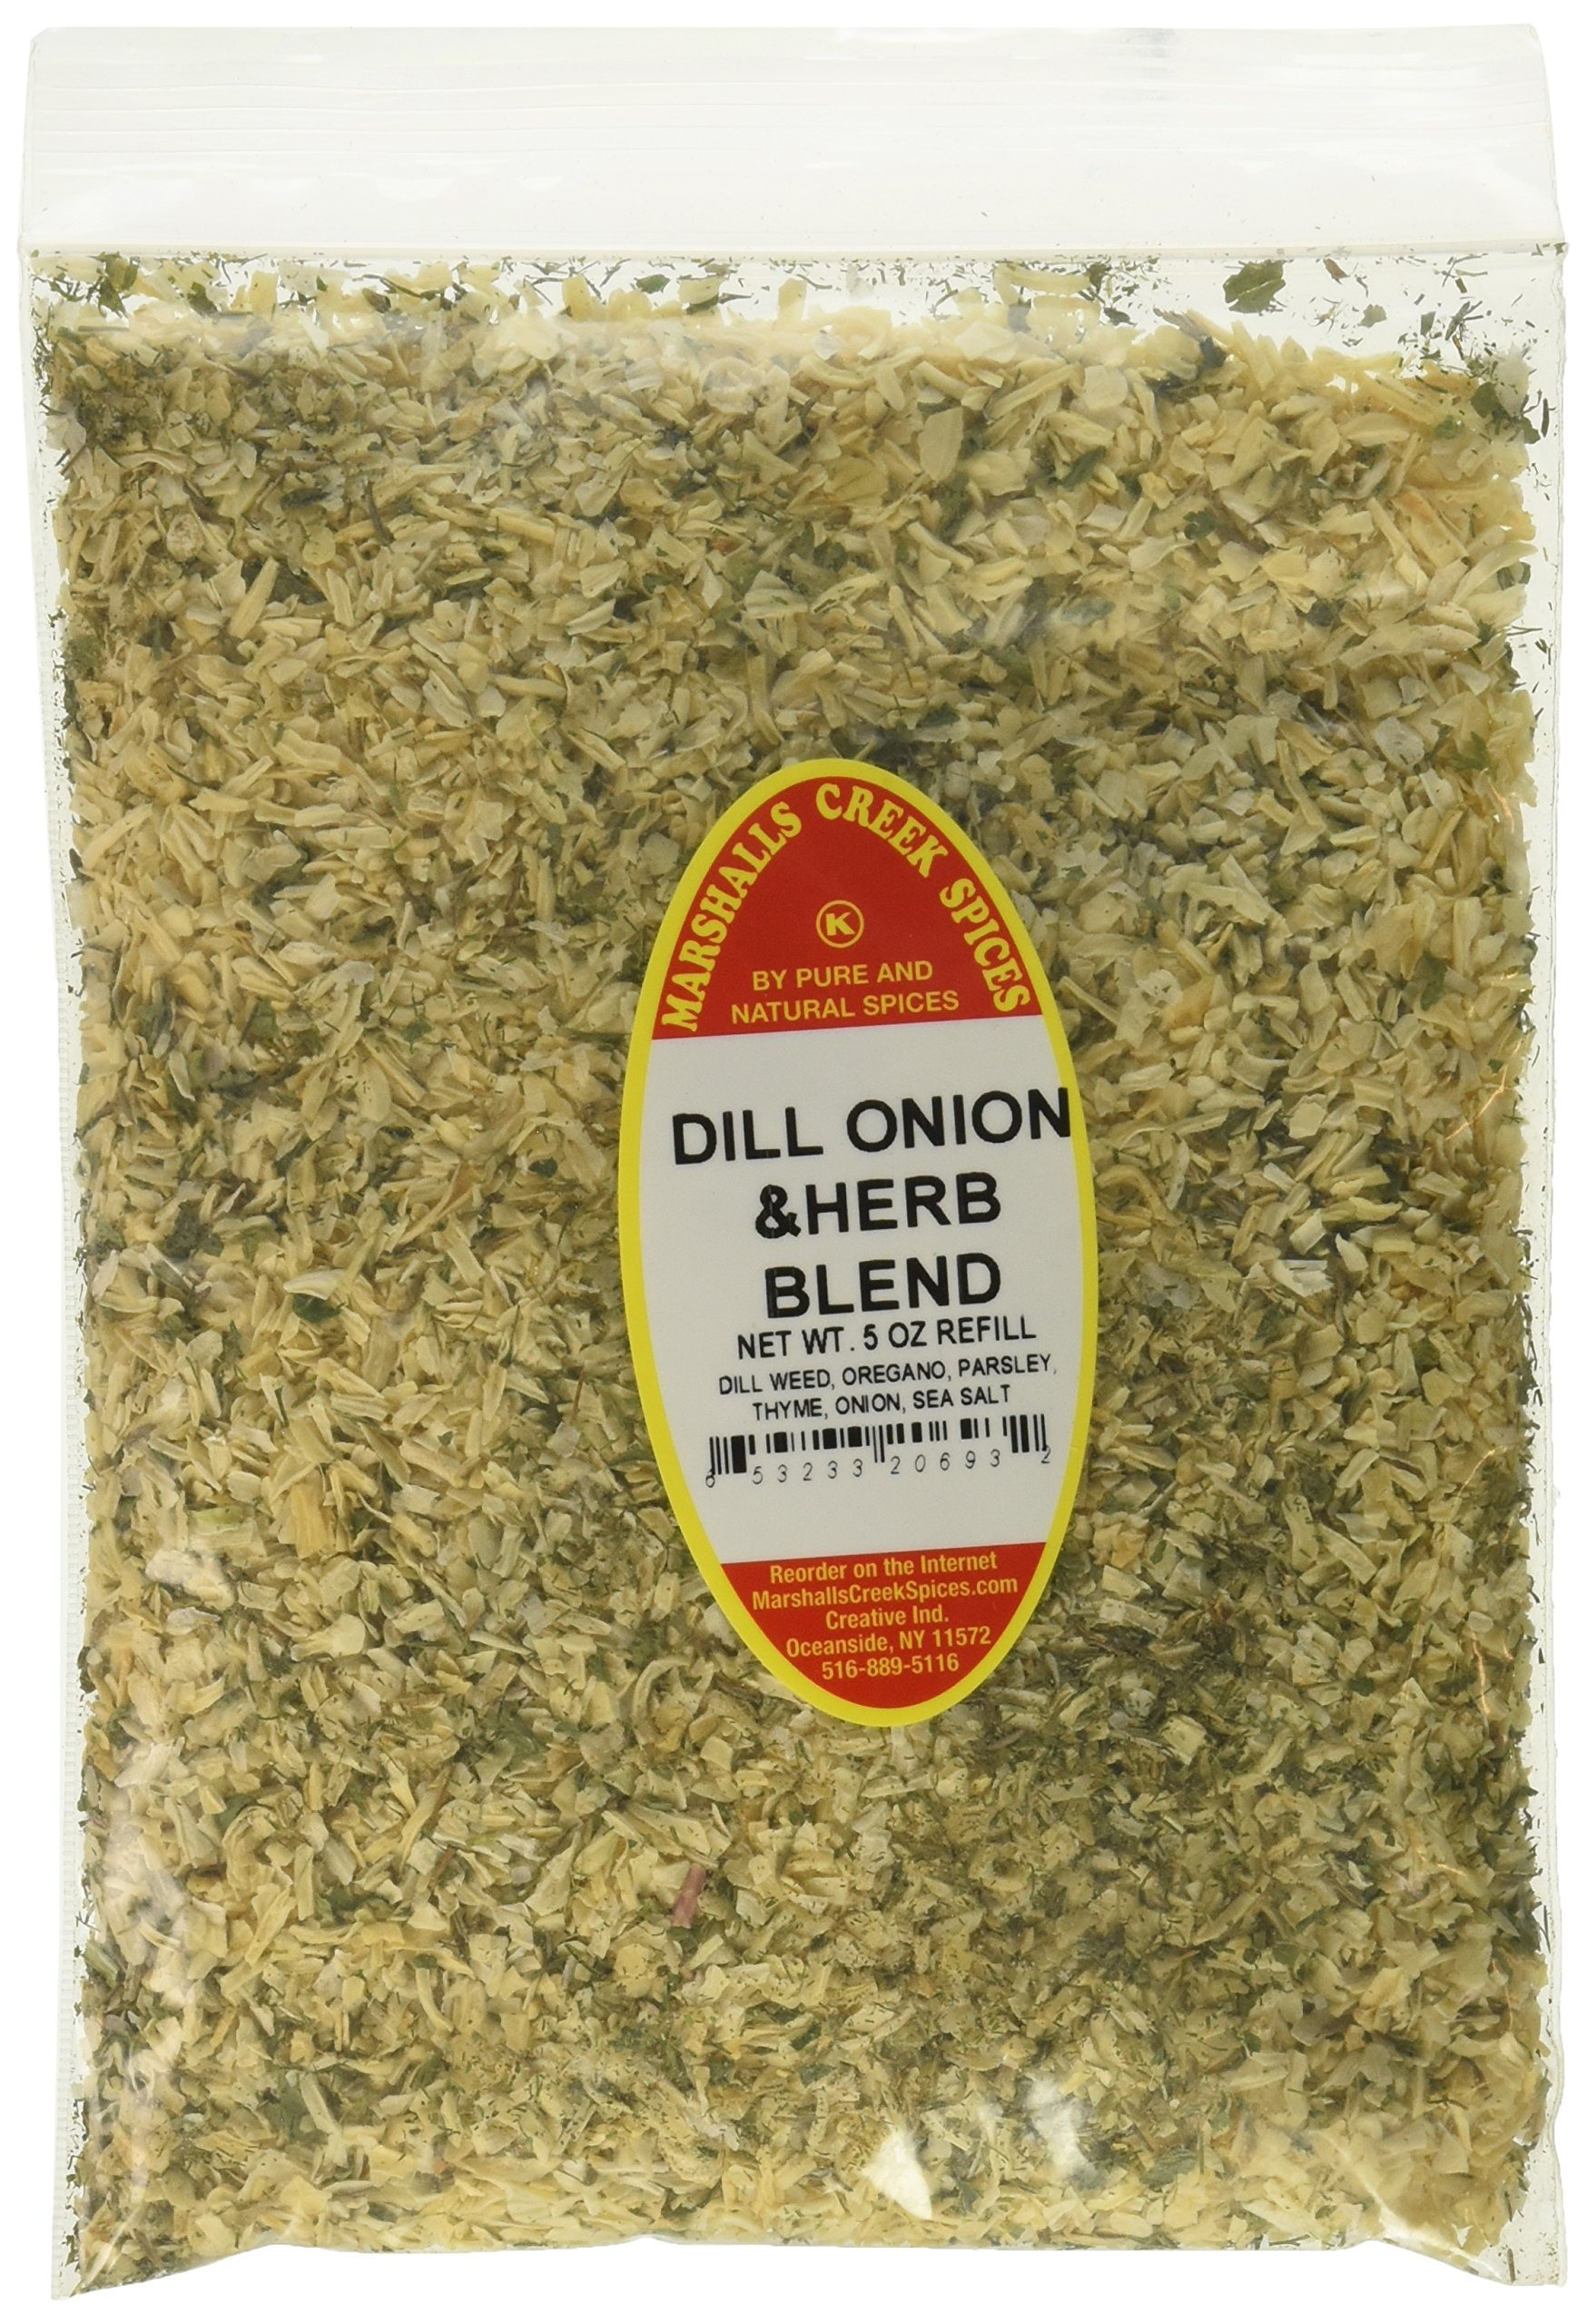
Item Name: Marshall’s Creek Spices Kosher Dill Onion & Herb Blend Refill, 5 Ounce
Bullet Point 1: Marshalls Creek Spices buys in small quantities and packs weekly providing the freshest spices possible. Fresher spices means more flavor and a longer shelf life.
Bullet Point 2: No Fillers
Bullet Point 3: No MSG
Bullet Point 4: All Natural
Value: 5.0
Unit: ounce

Price: 11.98